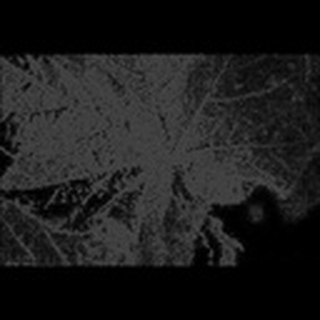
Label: cotton_aphids